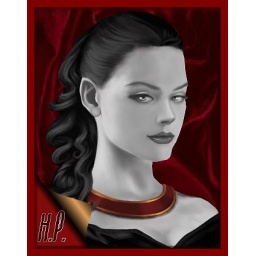
portrait of girl with in red background